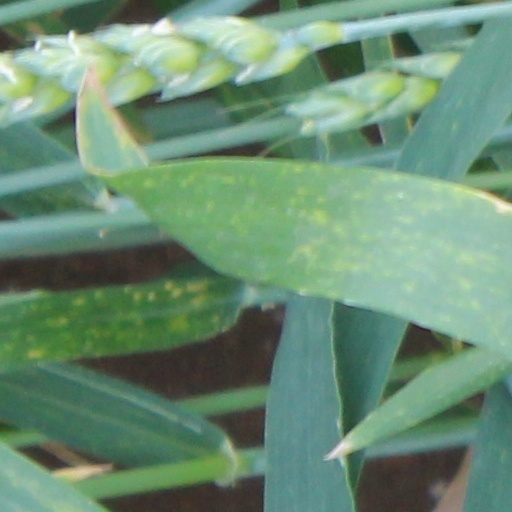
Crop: wheat